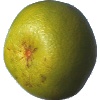
Label: pomelo_sweetie